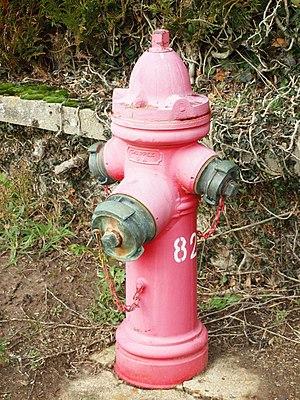
Ceriseaux (Souppes-sur-Loing, Seine-et-Marne, France)